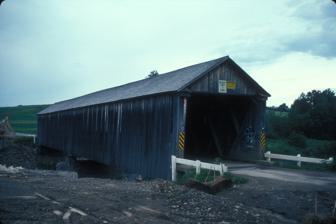
Building: Watson Settlement Bridge
Country: United States of America
Year built: 1911
United States historic place Watson Settlement Bridge Formerly listed on the U.S. National Register of Historic Places Show map of Maine Show map of the United States Nearest city Littleton, Maine Coordinates 46°12′36″N 67°48′3″W / 46.21000°N 67.80083°W / 46.21000; -67.80083 Area 0.3 acres (0.12 ha) Built 1911 Architectural style Howe truss System NRHP reference No. 70000039 Significant dates Added to NRHP February 16, 1970 Removed from NRHP March 21, 2023 Watson Settlement Bridge was a historic covered bridge in eastern Littleton, Maine , United States.  Built in 1911, it was one of the youngest of Maine's few surviving covered bridges.  It formerly carried Framingham Road over the Meduxnekeag River , but was closed to traffic, the road passing over a modern bridge to its south.  It was listed on the National Register of Historic Places in 1970. It was destroyed by fire on July 19, 2021, and subsequently delisted from the National Register in 2023. Description and history The Watson Settlement Bridge was located in southeastern Littleton, a rural community in southern Aroostook County .  The Meduxnekeag River flows north from Houlton into southeastern Littleton before turning east and crossing the international border into New Brunswick , Canada .  Framingham Road, which the bridge formerly carried, crosses just south of the bridge on a modern structure.  The covered bridge was about 150 feet (46 m) long, with two spans resting on stone abutments and a central pier.  The bases of these structures are rubblestone that has been reinforced with concrete, with a 5-foot (1.5 m) top section that was contained within a timber cribwork.  The structure was about 20 feet (6.1 m) wide and a similar height, with an internal clearance height of 13 feet 2 inches (4.01 m) and width of 18 feet (5.5 m).  The support system for the two spans was Howe trusses.  The exterior of the bridge was finished in vertical siding, and the roof was shingled. The bridge appears to be the first built at this location, no bridges having been marked on earlier maps of the area.   It was built in 1911, and was attended by legal action between the county and the town over the cost of building its approaches, which was ultimately borne by the town. The bridge was closed to vehicular traffic with the construction of the adjacent bridge in 1984. On July 19, 2021, the bridge was destroyed by fire.  Although arson is suspected the incident is still under investigation. See also National Register of Historic Places listings in Aroostook County, Maine List of bridges on the National Register of Historic Places in Maine List of Maine covered bridges References